Imperialism

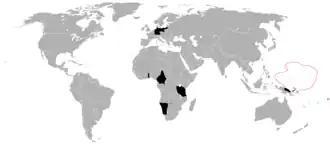
German colonial empire, the third largest colonial empire during the 19th century after the British and the French ones

During the 16th century, the French colonization of the Americas began with the creation of New France. It was followed by French East India Company's trading posts in Africa and Asia in the 17th century. France had its "First colonial empire" from 1534 until 1814, including New France (Canada, Acadia, Newfoundland and Louisiana), French West Indies (Saint-Domingue, Guadeloupe, Martinique), French Guiana, Senegal (Gorée), Mascarene Islands (Mauritius Island, Réunion) and French India.